Sutton Hoo Helmet (sculpture)

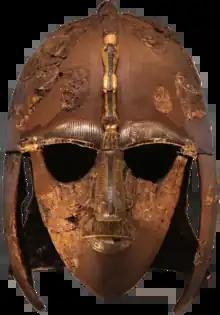
The Sutton Hoo helmet

Sutton Hoo Helmet is a 2002 sculpture by the English artist Rick Kirby. A representation of the Anglo-Saxon helmet by the same name found in the Sutton Hoo ship-burial, it was commissioned by the National Trust to suspend outside an exhibition hall at the Sutton Hoo visitor centre. At the opening of the centre, the sculpture was unveiled by the Literature Nobel laureate Seamus Heaney on 13 March 2002. It remained in place, dominating the entrance of the exhibition hall, until 2019, when it was moved to the entrance to the Sutton Hoo site.